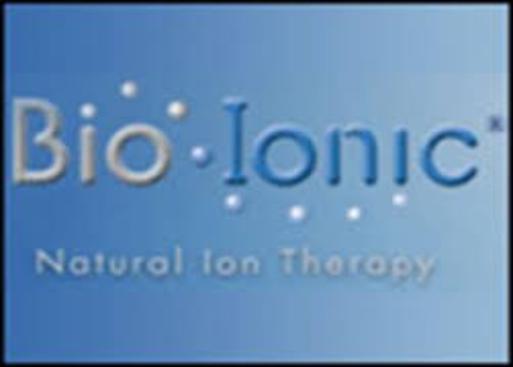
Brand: bio ionic
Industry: Necessities